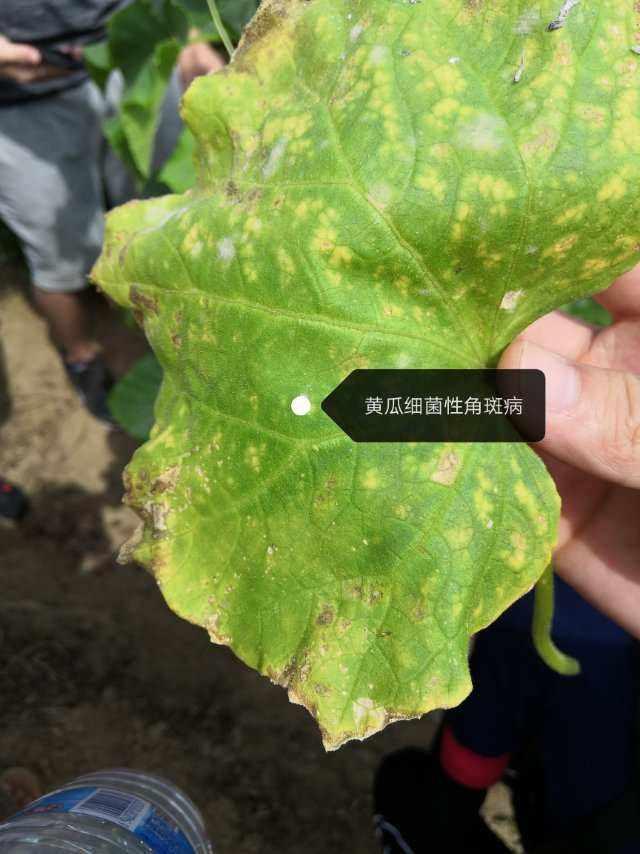
Plant: Cucumber
Disease: cucumber angular leaf spot